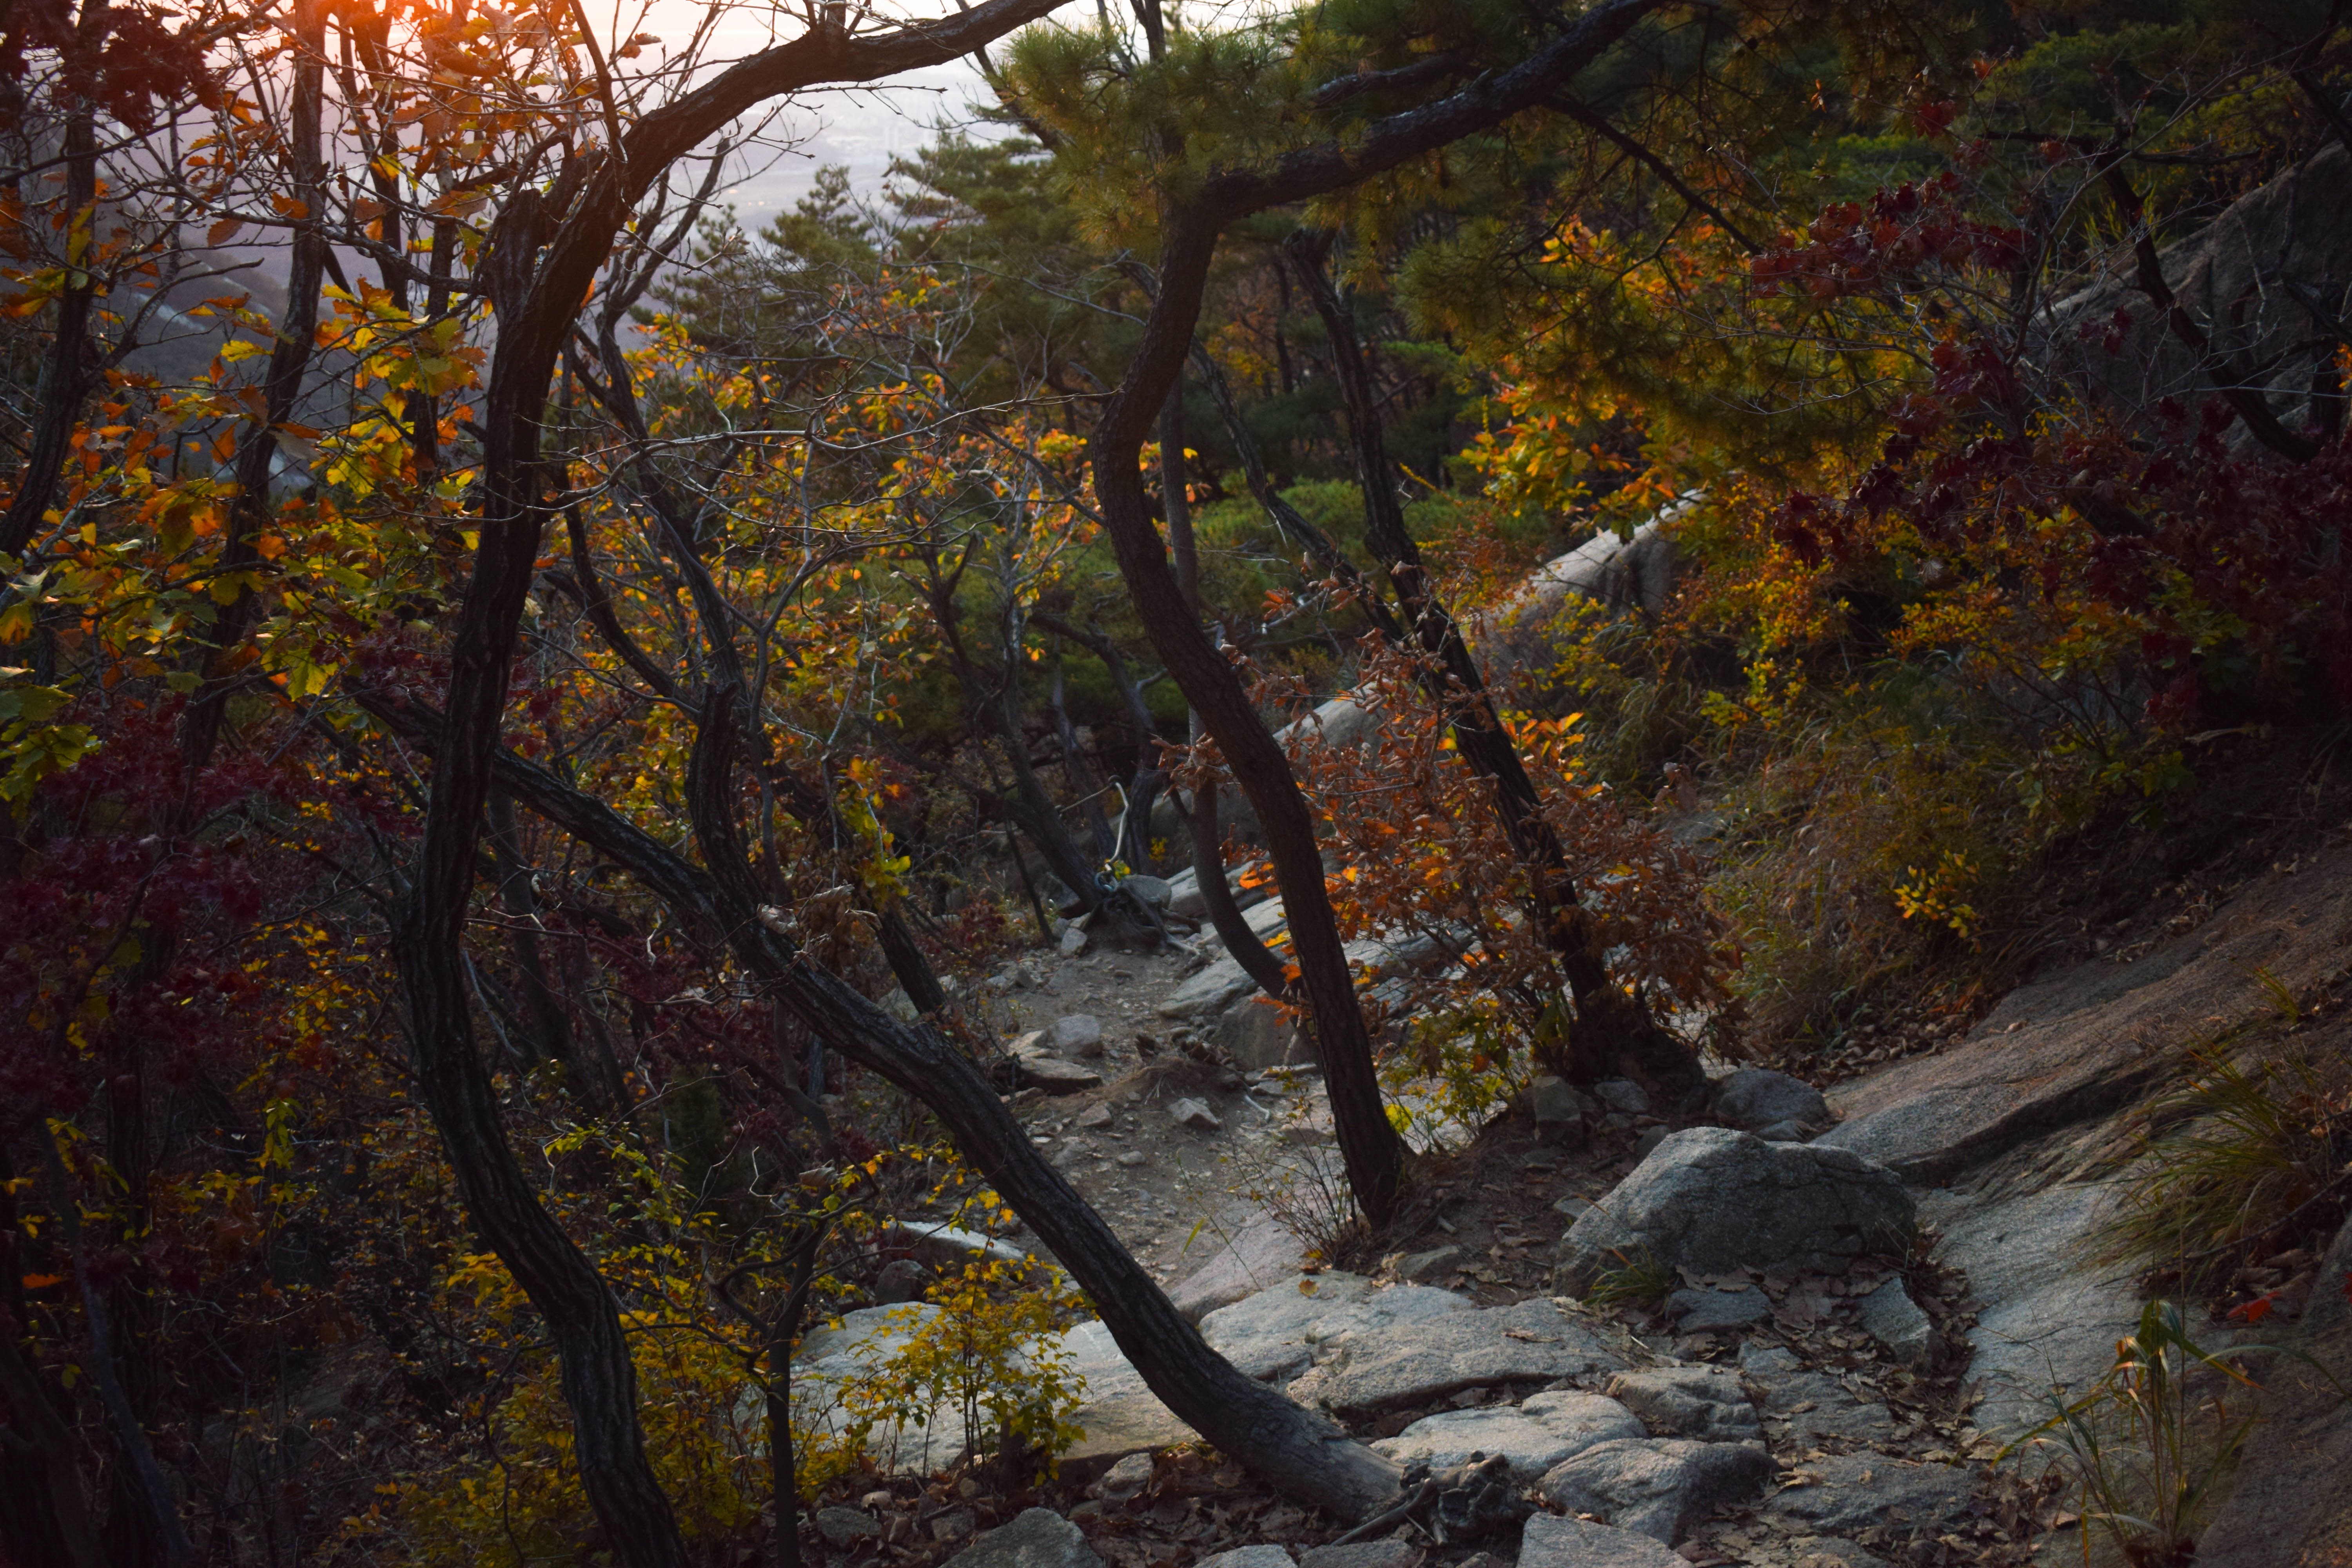
tree, nature, forest, wilderness, branch, trail, sunlight, morning, leaf, stream, autumn, season, deciduous, woodland, habitat, natural environment, woody plant